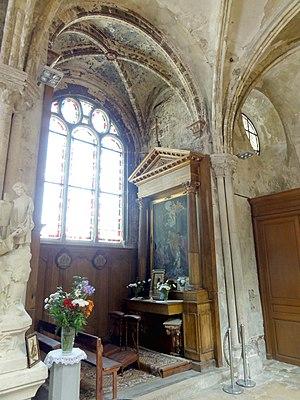
Voir titre.